Question: What is the food sitting on?
Tambaya: Akan me abincin yake ajiye?
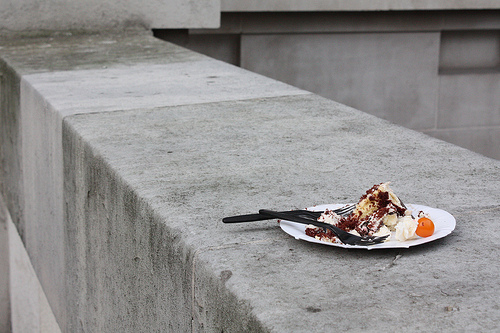
Answer: A plate.
Amsa: Faranti.